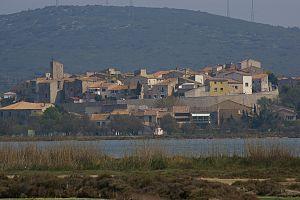
Balaruc-le-Vieux (Hérault) et l'Étang de Thau.